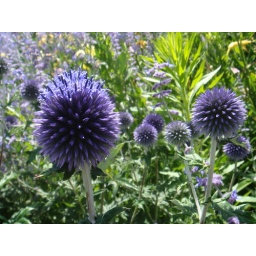
Some blue flowers in Angers